English cuisine

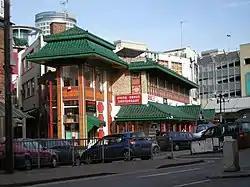
An English Chinatown, here in Birmingham

Curry was created by the arrival of the British in India in the seventeenth century, beginning as bowls of spicy sauce used, Lizzie Collingham writes, to add "bite to the rather bland flavours of boiled and roasted meats." The 1748 edition of Hannah Glasse's "The Art of Cookery" contains what Dickson Wright calls a "famous recipe" which describes how "To make a currey the Indian way"; it flavours chicken with onions fried in butter, the chicken being fried with turmeric, ginger and ground pepper, and stewed in its own stock with cream and lemon juice. Dickson Wright comments that she was "a bit sceptical" of this recipe, as it had few of the expected spices, but was "pleasantly surprised by the result" which had "a very good and interesting flavour".